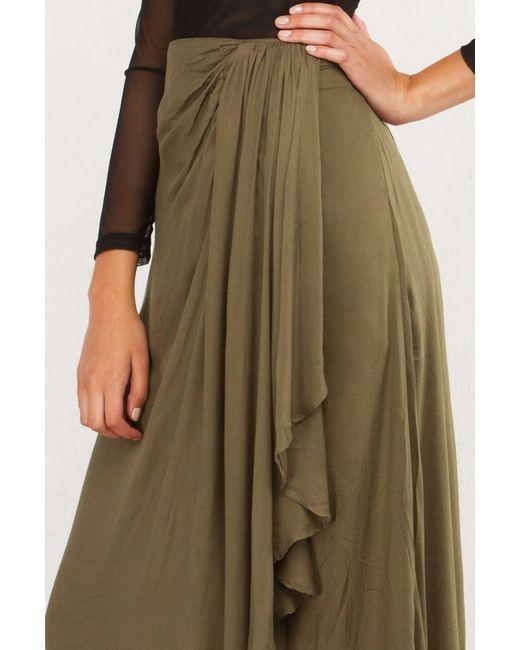
Chiffon-Röcke mit hoher Taille und Rüschen lässig